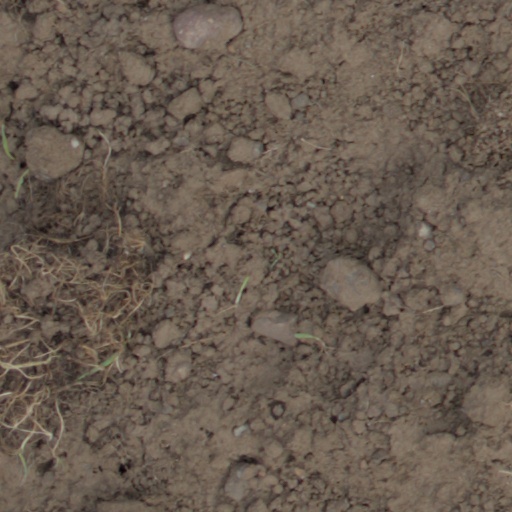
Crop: wheat